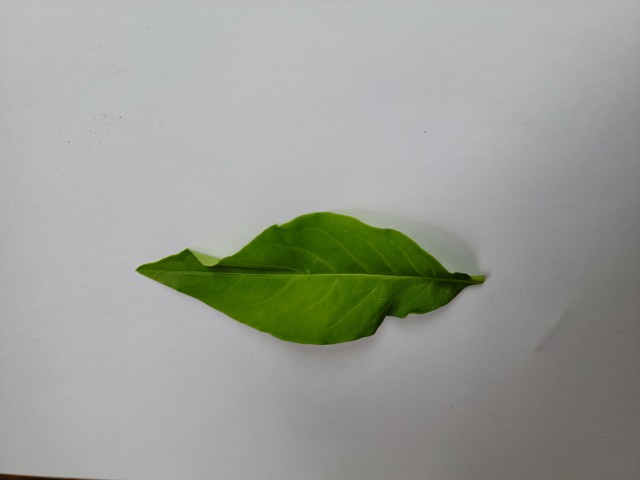
Plant: sarpagandha